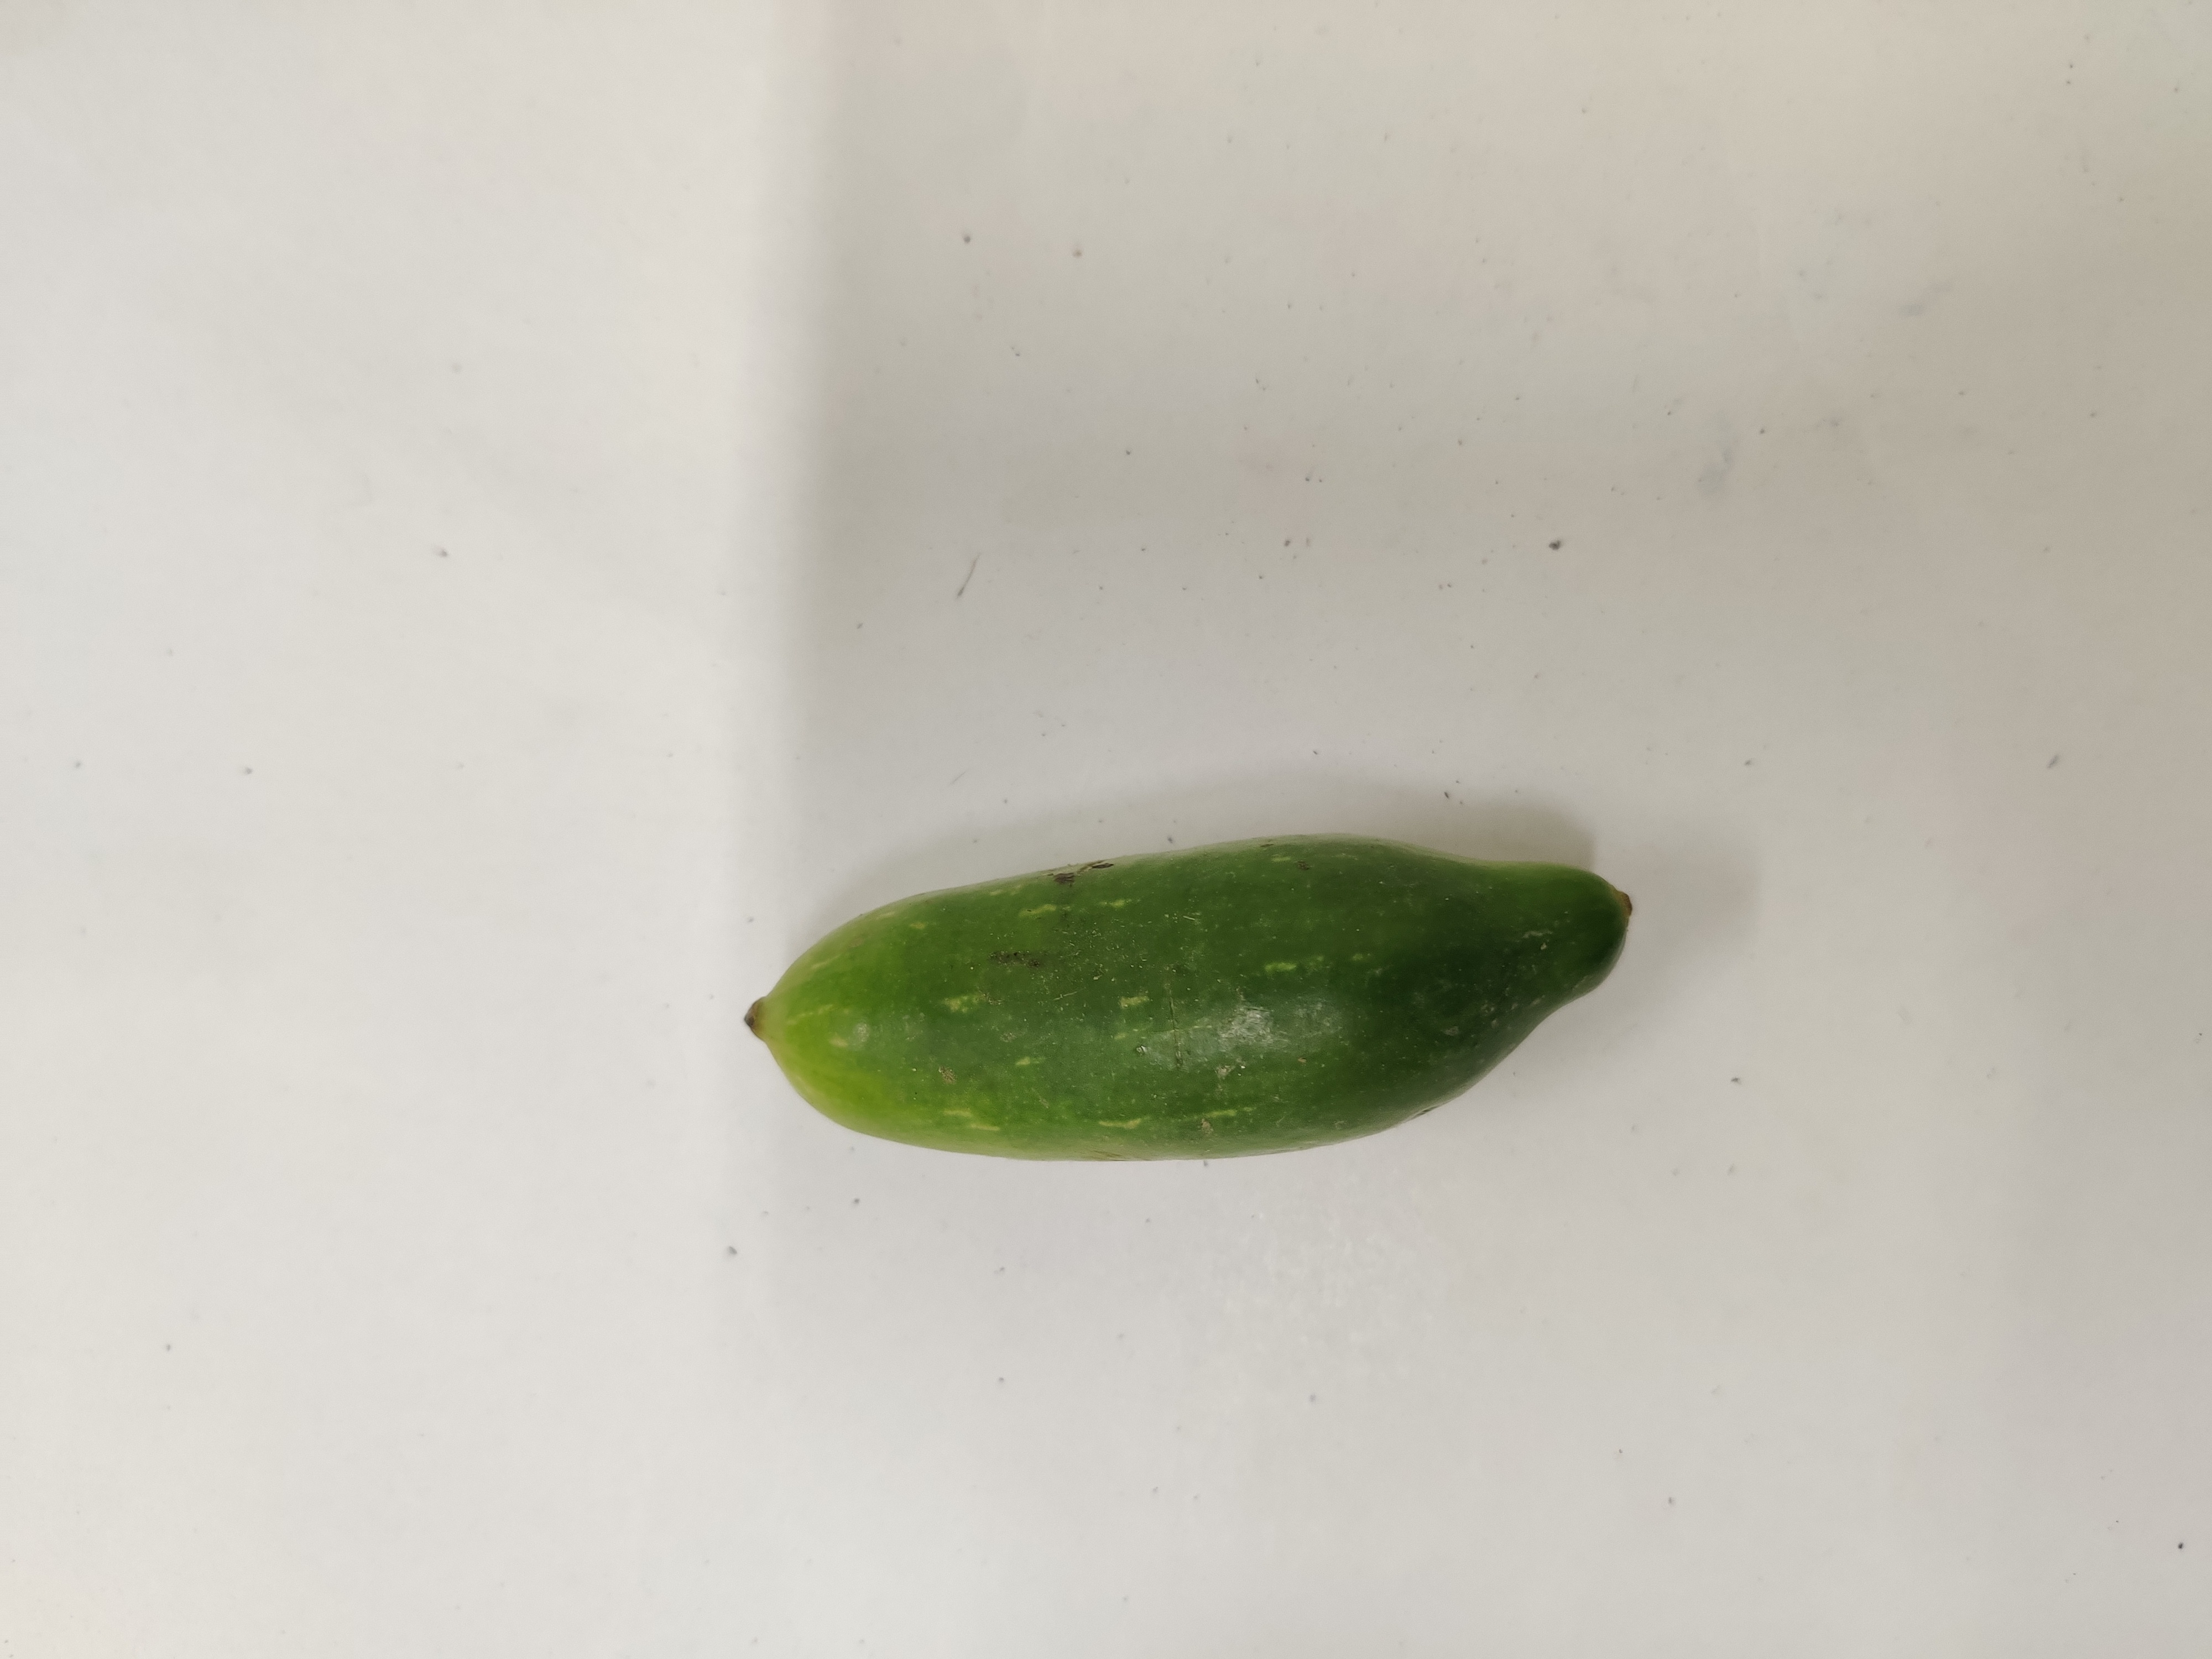
Crop: Ivy Gourd
Condition: Fresh